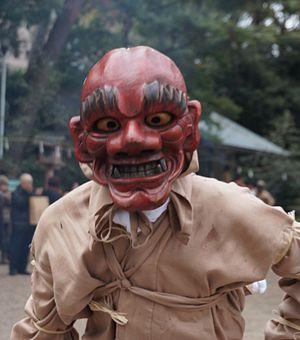
Ichiban Tarô oni (Tarô le premier démon)
Le Nagata-jinja se trouve dans l’arrondissement du même nom. Il est situé à 500 mètres de la station Kôsoku Nagata, C'est un lieu de culte placé en amont d’une rue marchande très animée et dont l’entrée est repérable grâce à un grand torii rouge. Durant l’ère Taishô, cette artère commerciale était constituée en grande partie de pâtisseries. Aujourd’hui, on y trouve aussi bien des maraîchers que des marchands d’électronique. Sous le nom de « quartier commerçant du sanctuaire de Nagata » donné durant la 12ᵉ année de l’ère Shôwa, cette rue prend fin devant la porte du lieu saint.